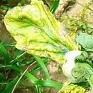
Crop: Tomato
Condition: virosis-d